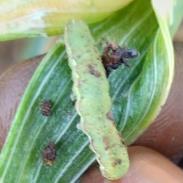
Crop: Onion
Condition: caterpillar-p